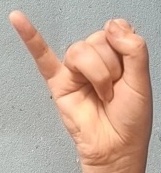
ASL sign: J